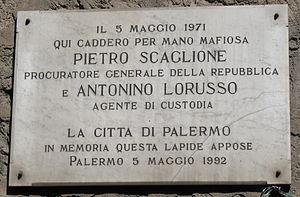
Pietro Scaglione est un magistrat italien, procureur en chef de Palerme en Sicile, tué par la mafia en 1971.